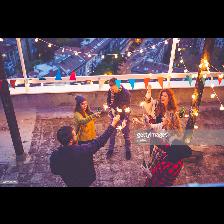
Label: Human